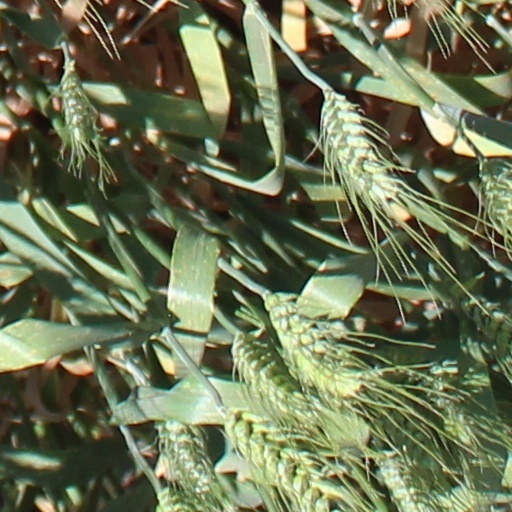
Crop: wheat